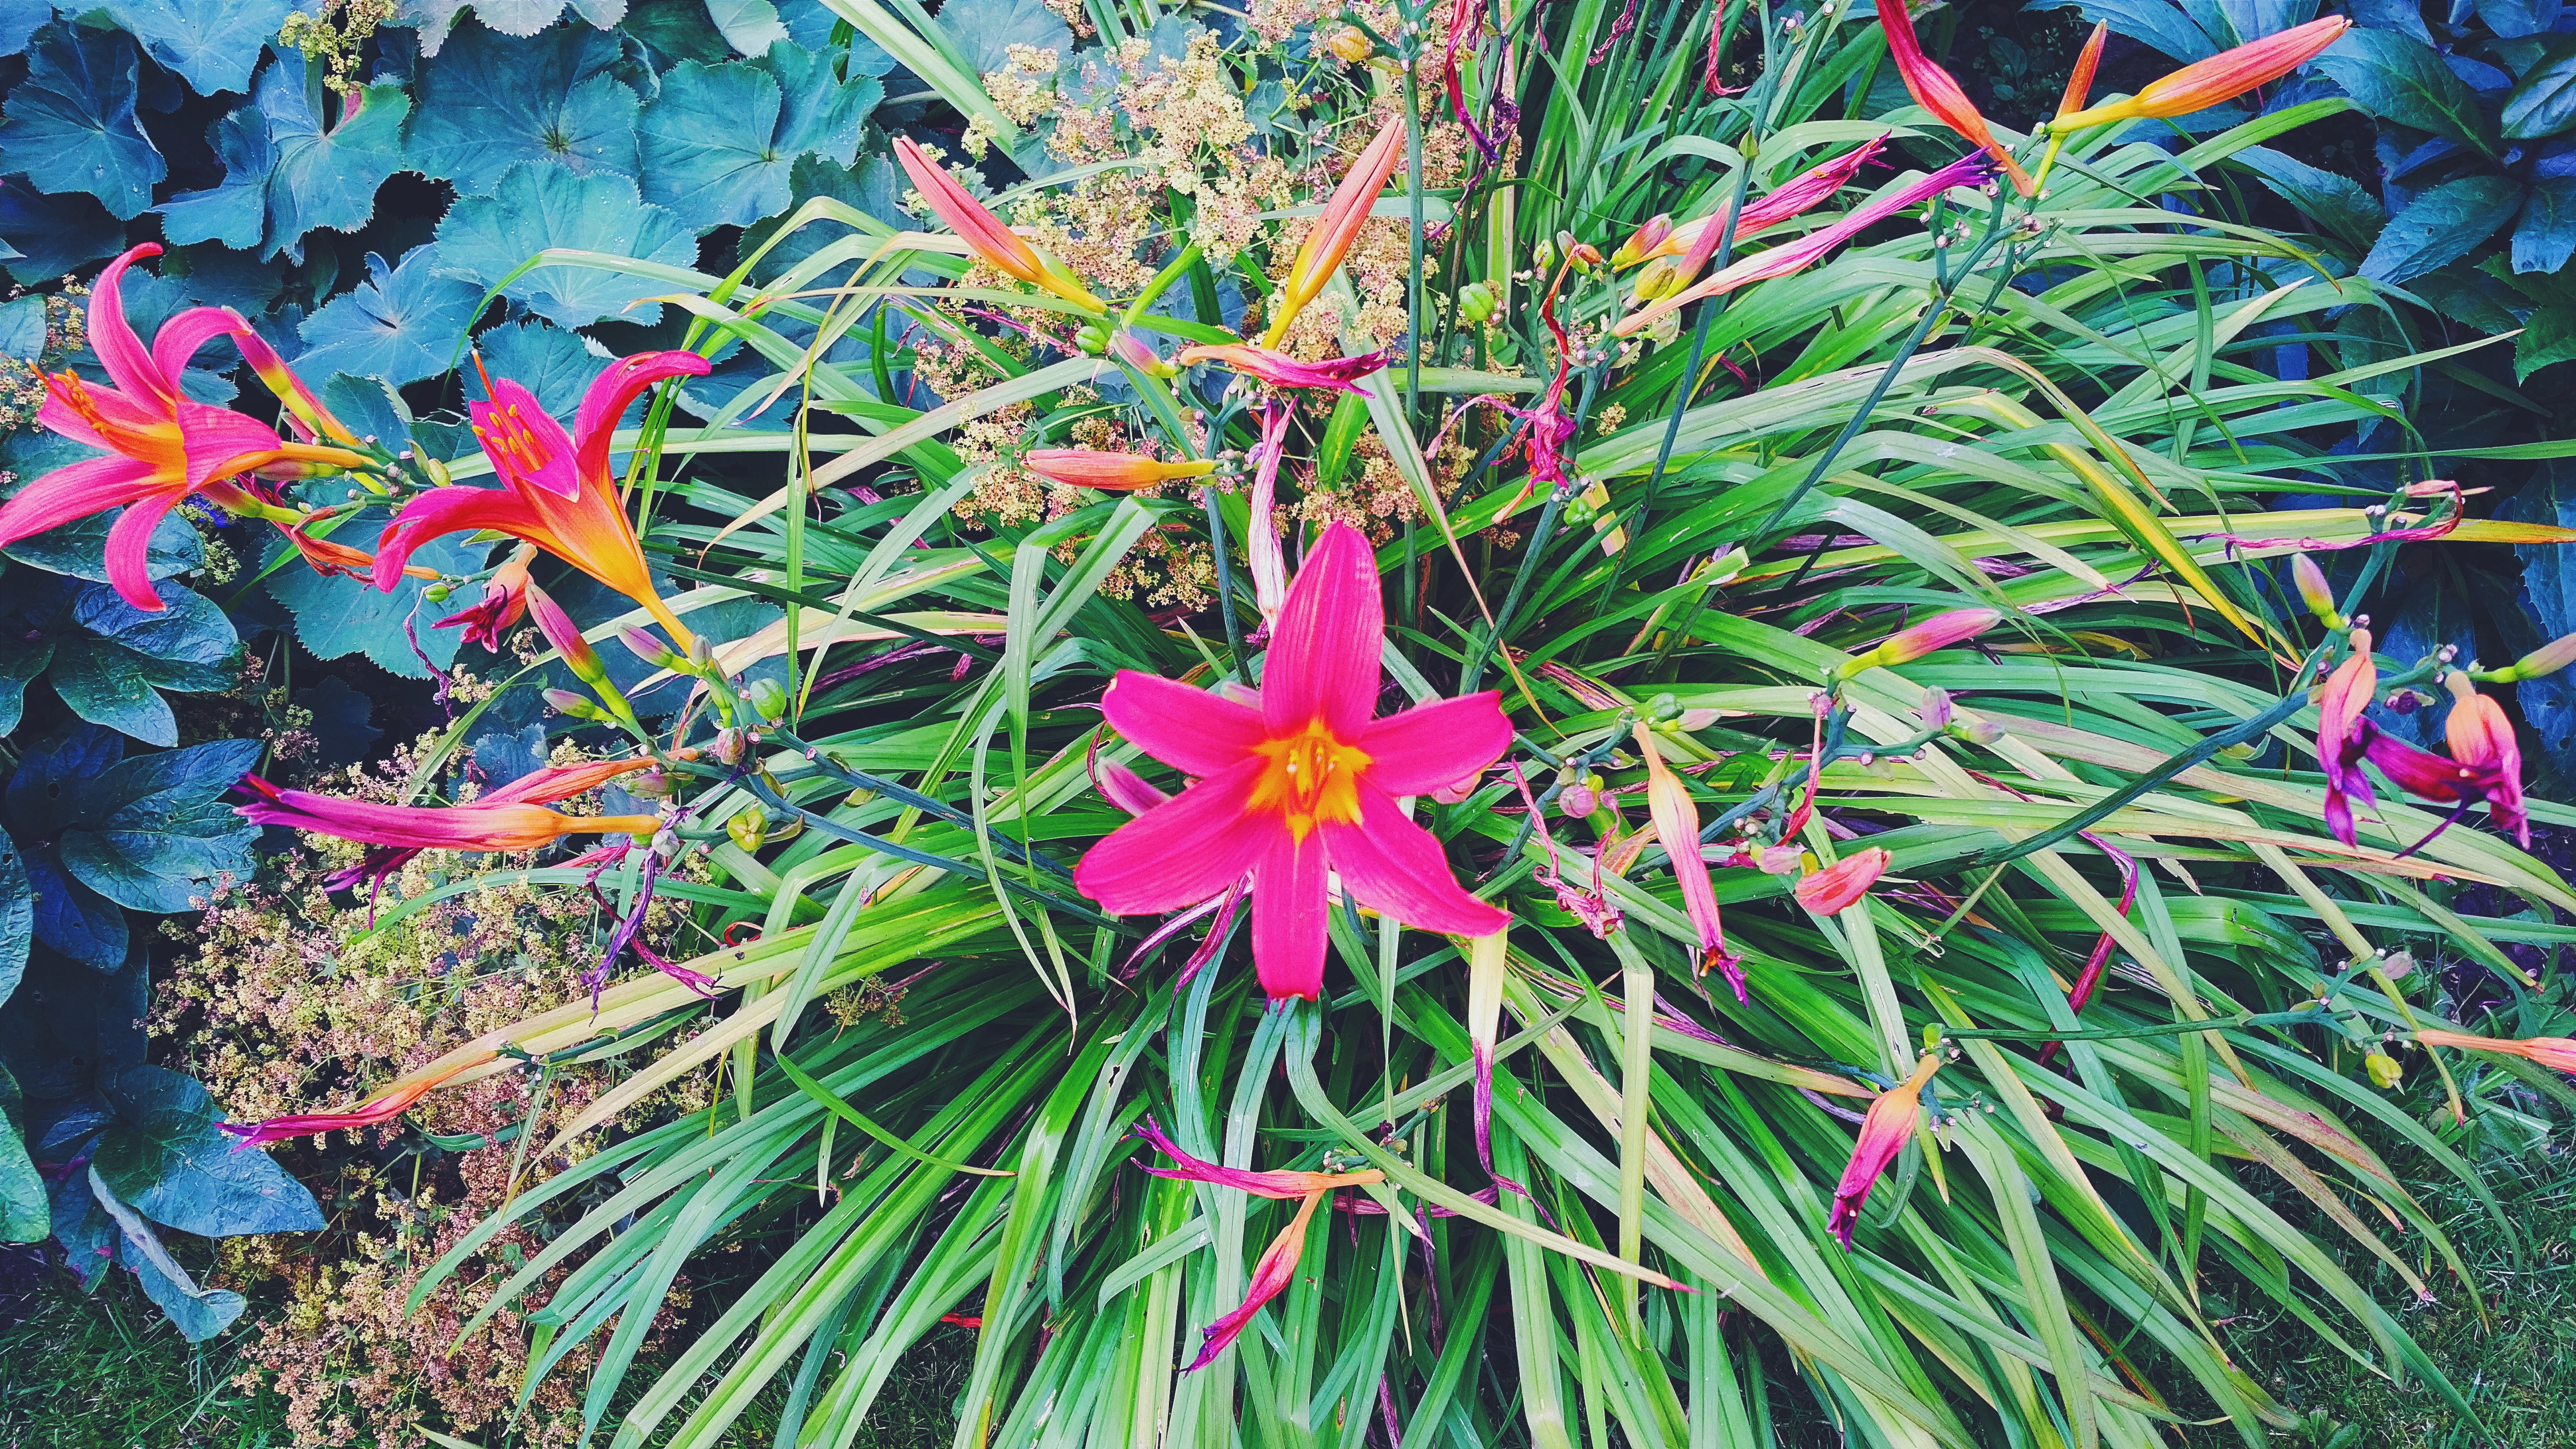
tree, plant, flower, botany, flora, shrub, flowering plant, land plant